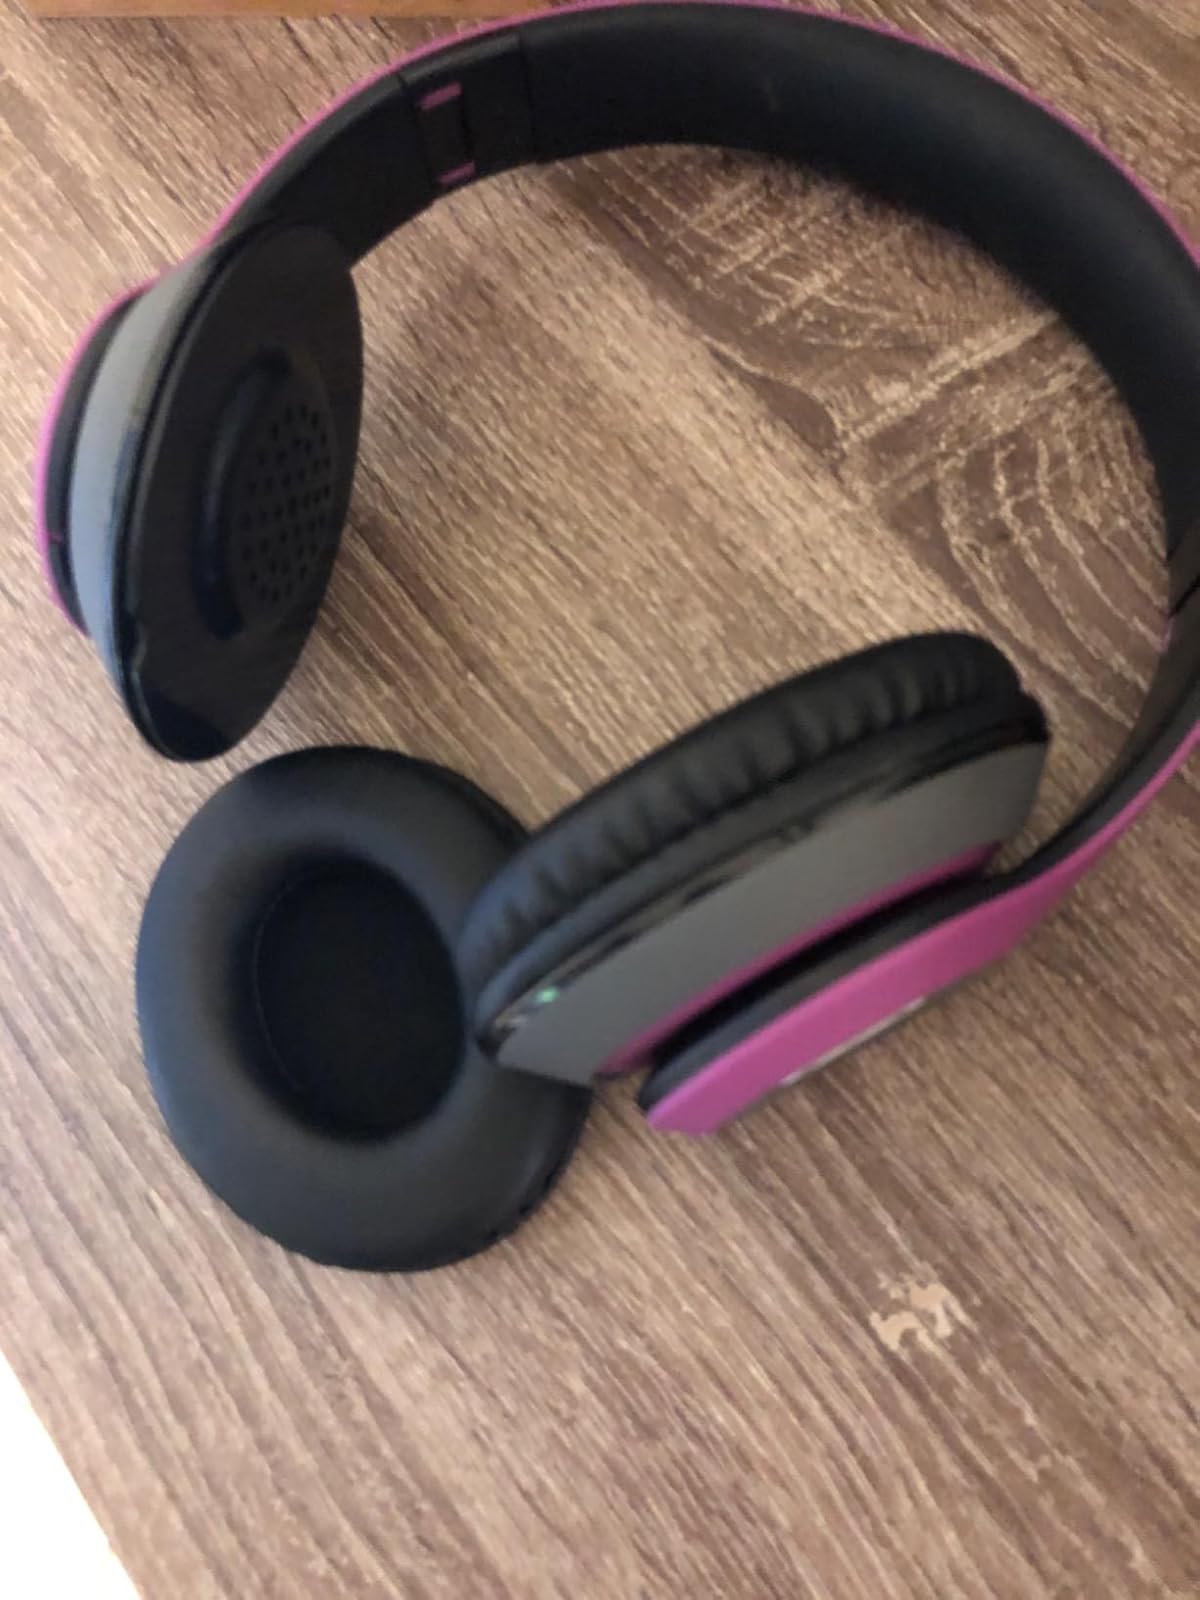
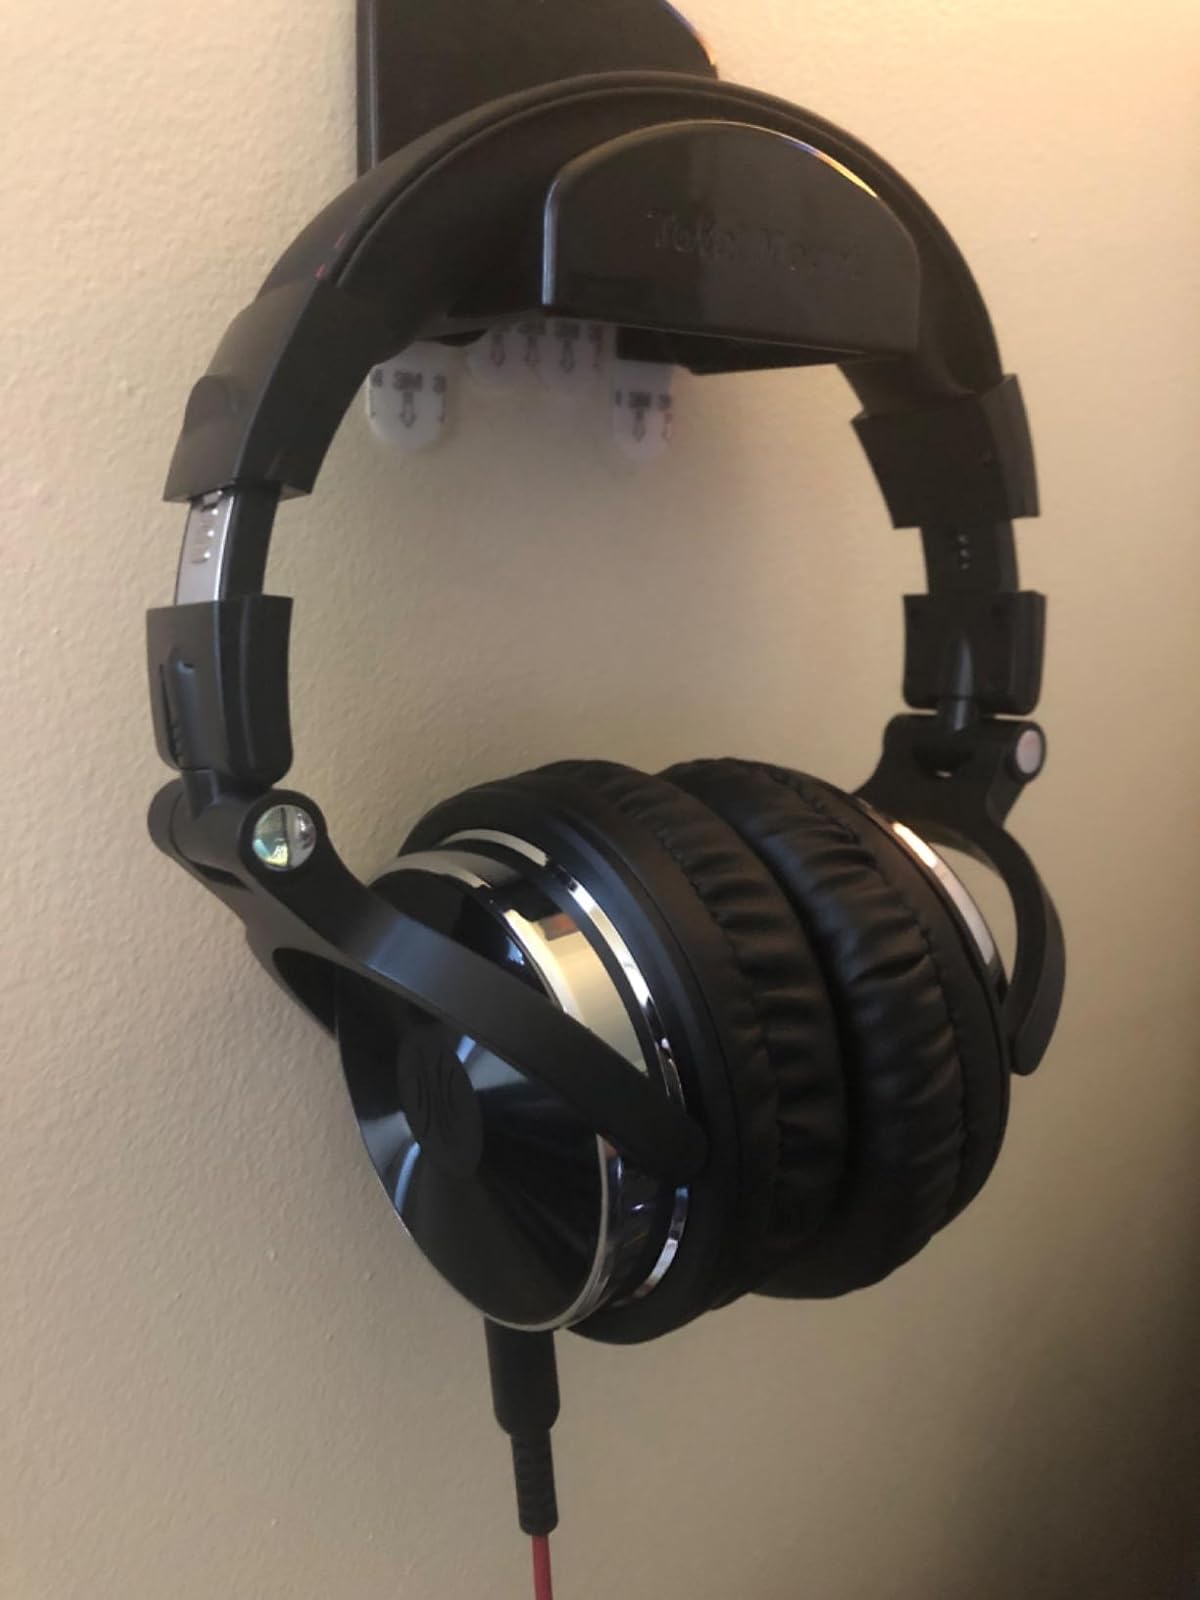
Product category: headphones
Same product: no